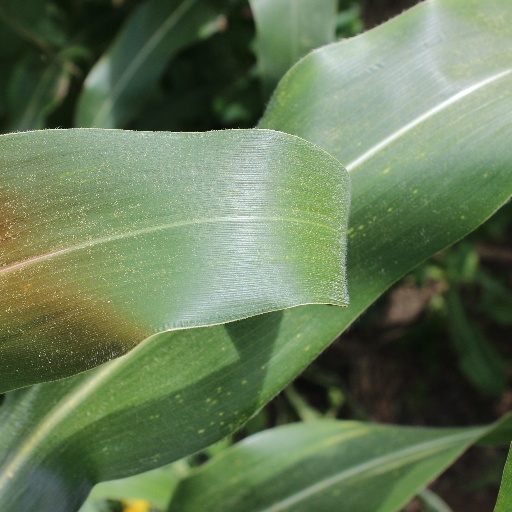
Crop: maize; corn